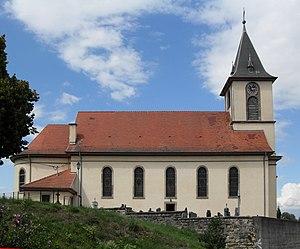
L'église Saint-Colomban à Bisel
Bisel est une commune française située dans le département du Haut-Rhin, en région Grand Est.